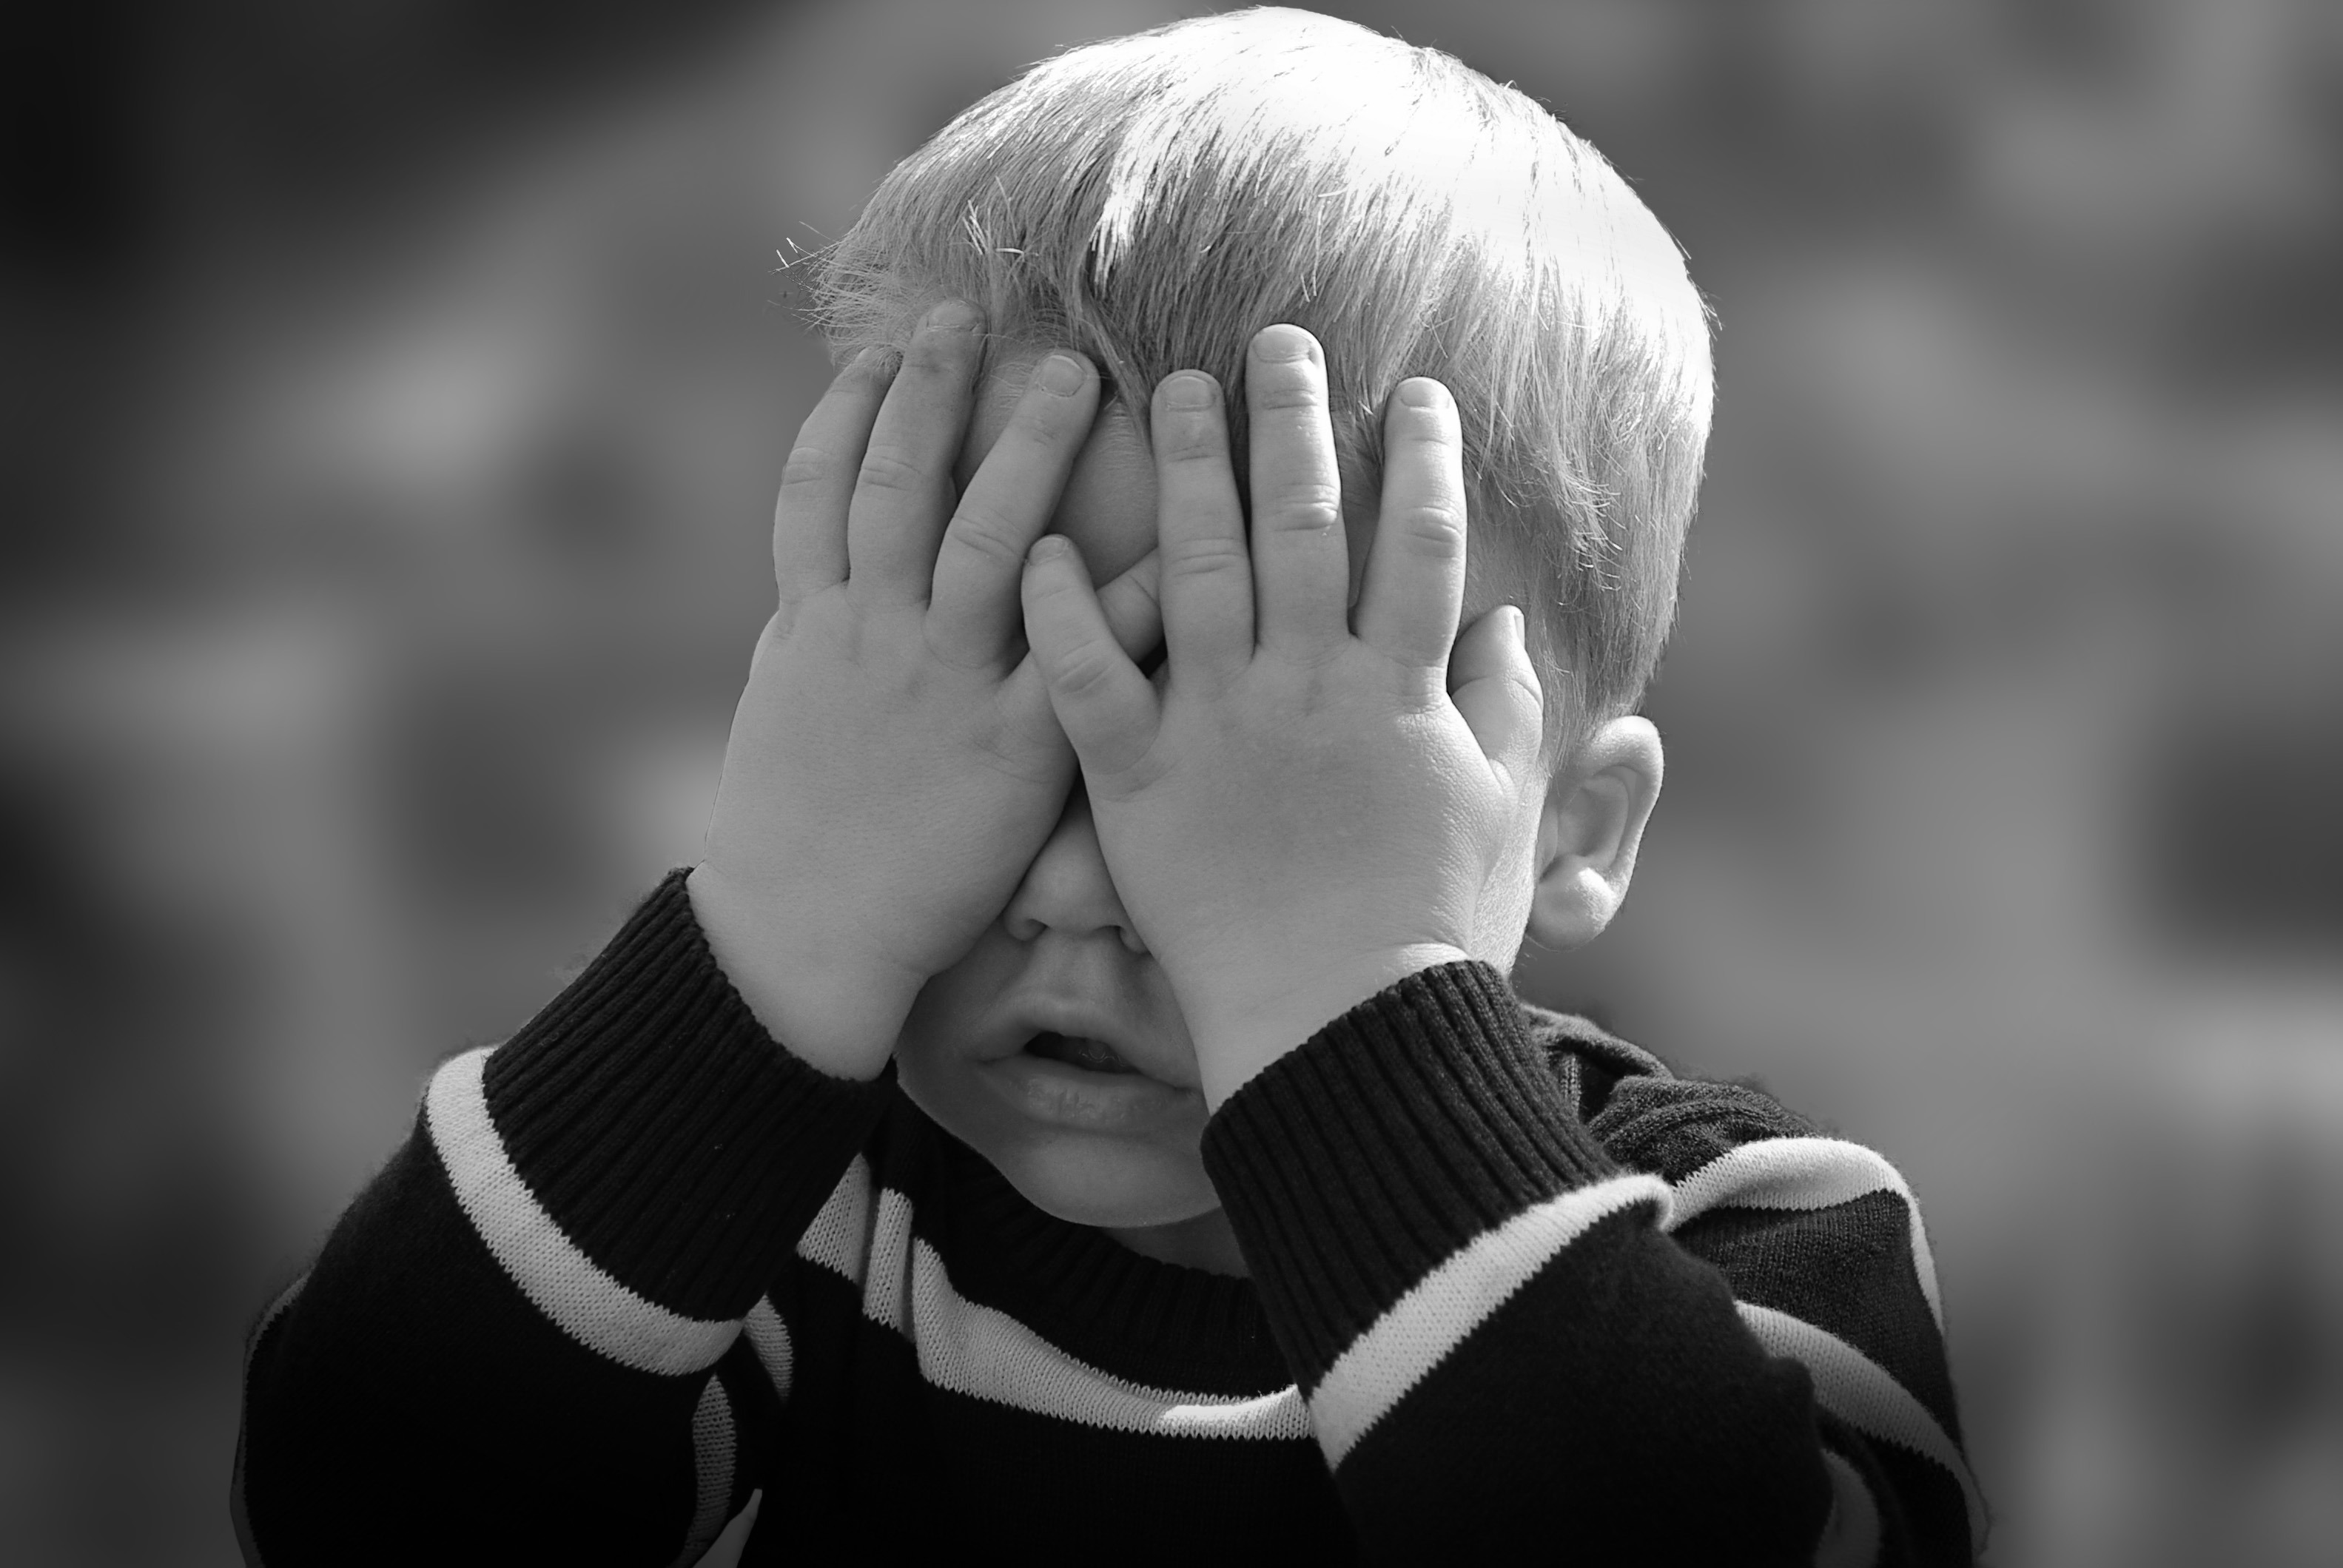
hand, person, black and white, white, photography, portrait, child, black, monochrome, facial expression, close up, hands, head, emotion, interaction, monochrome photography, portrait photography